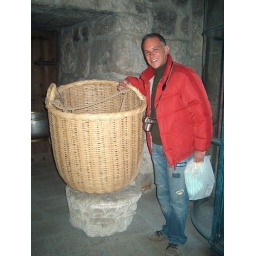
St. Paul's chapel, which is where St. Paul fled by being dropped in a basket through a window in the wall.